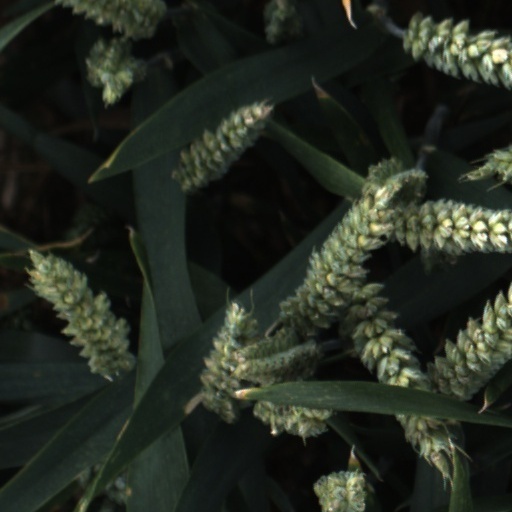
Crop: wheat